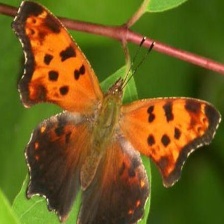
Species: EASTERN COMA
Butterfly family (ImageNet category): admiral